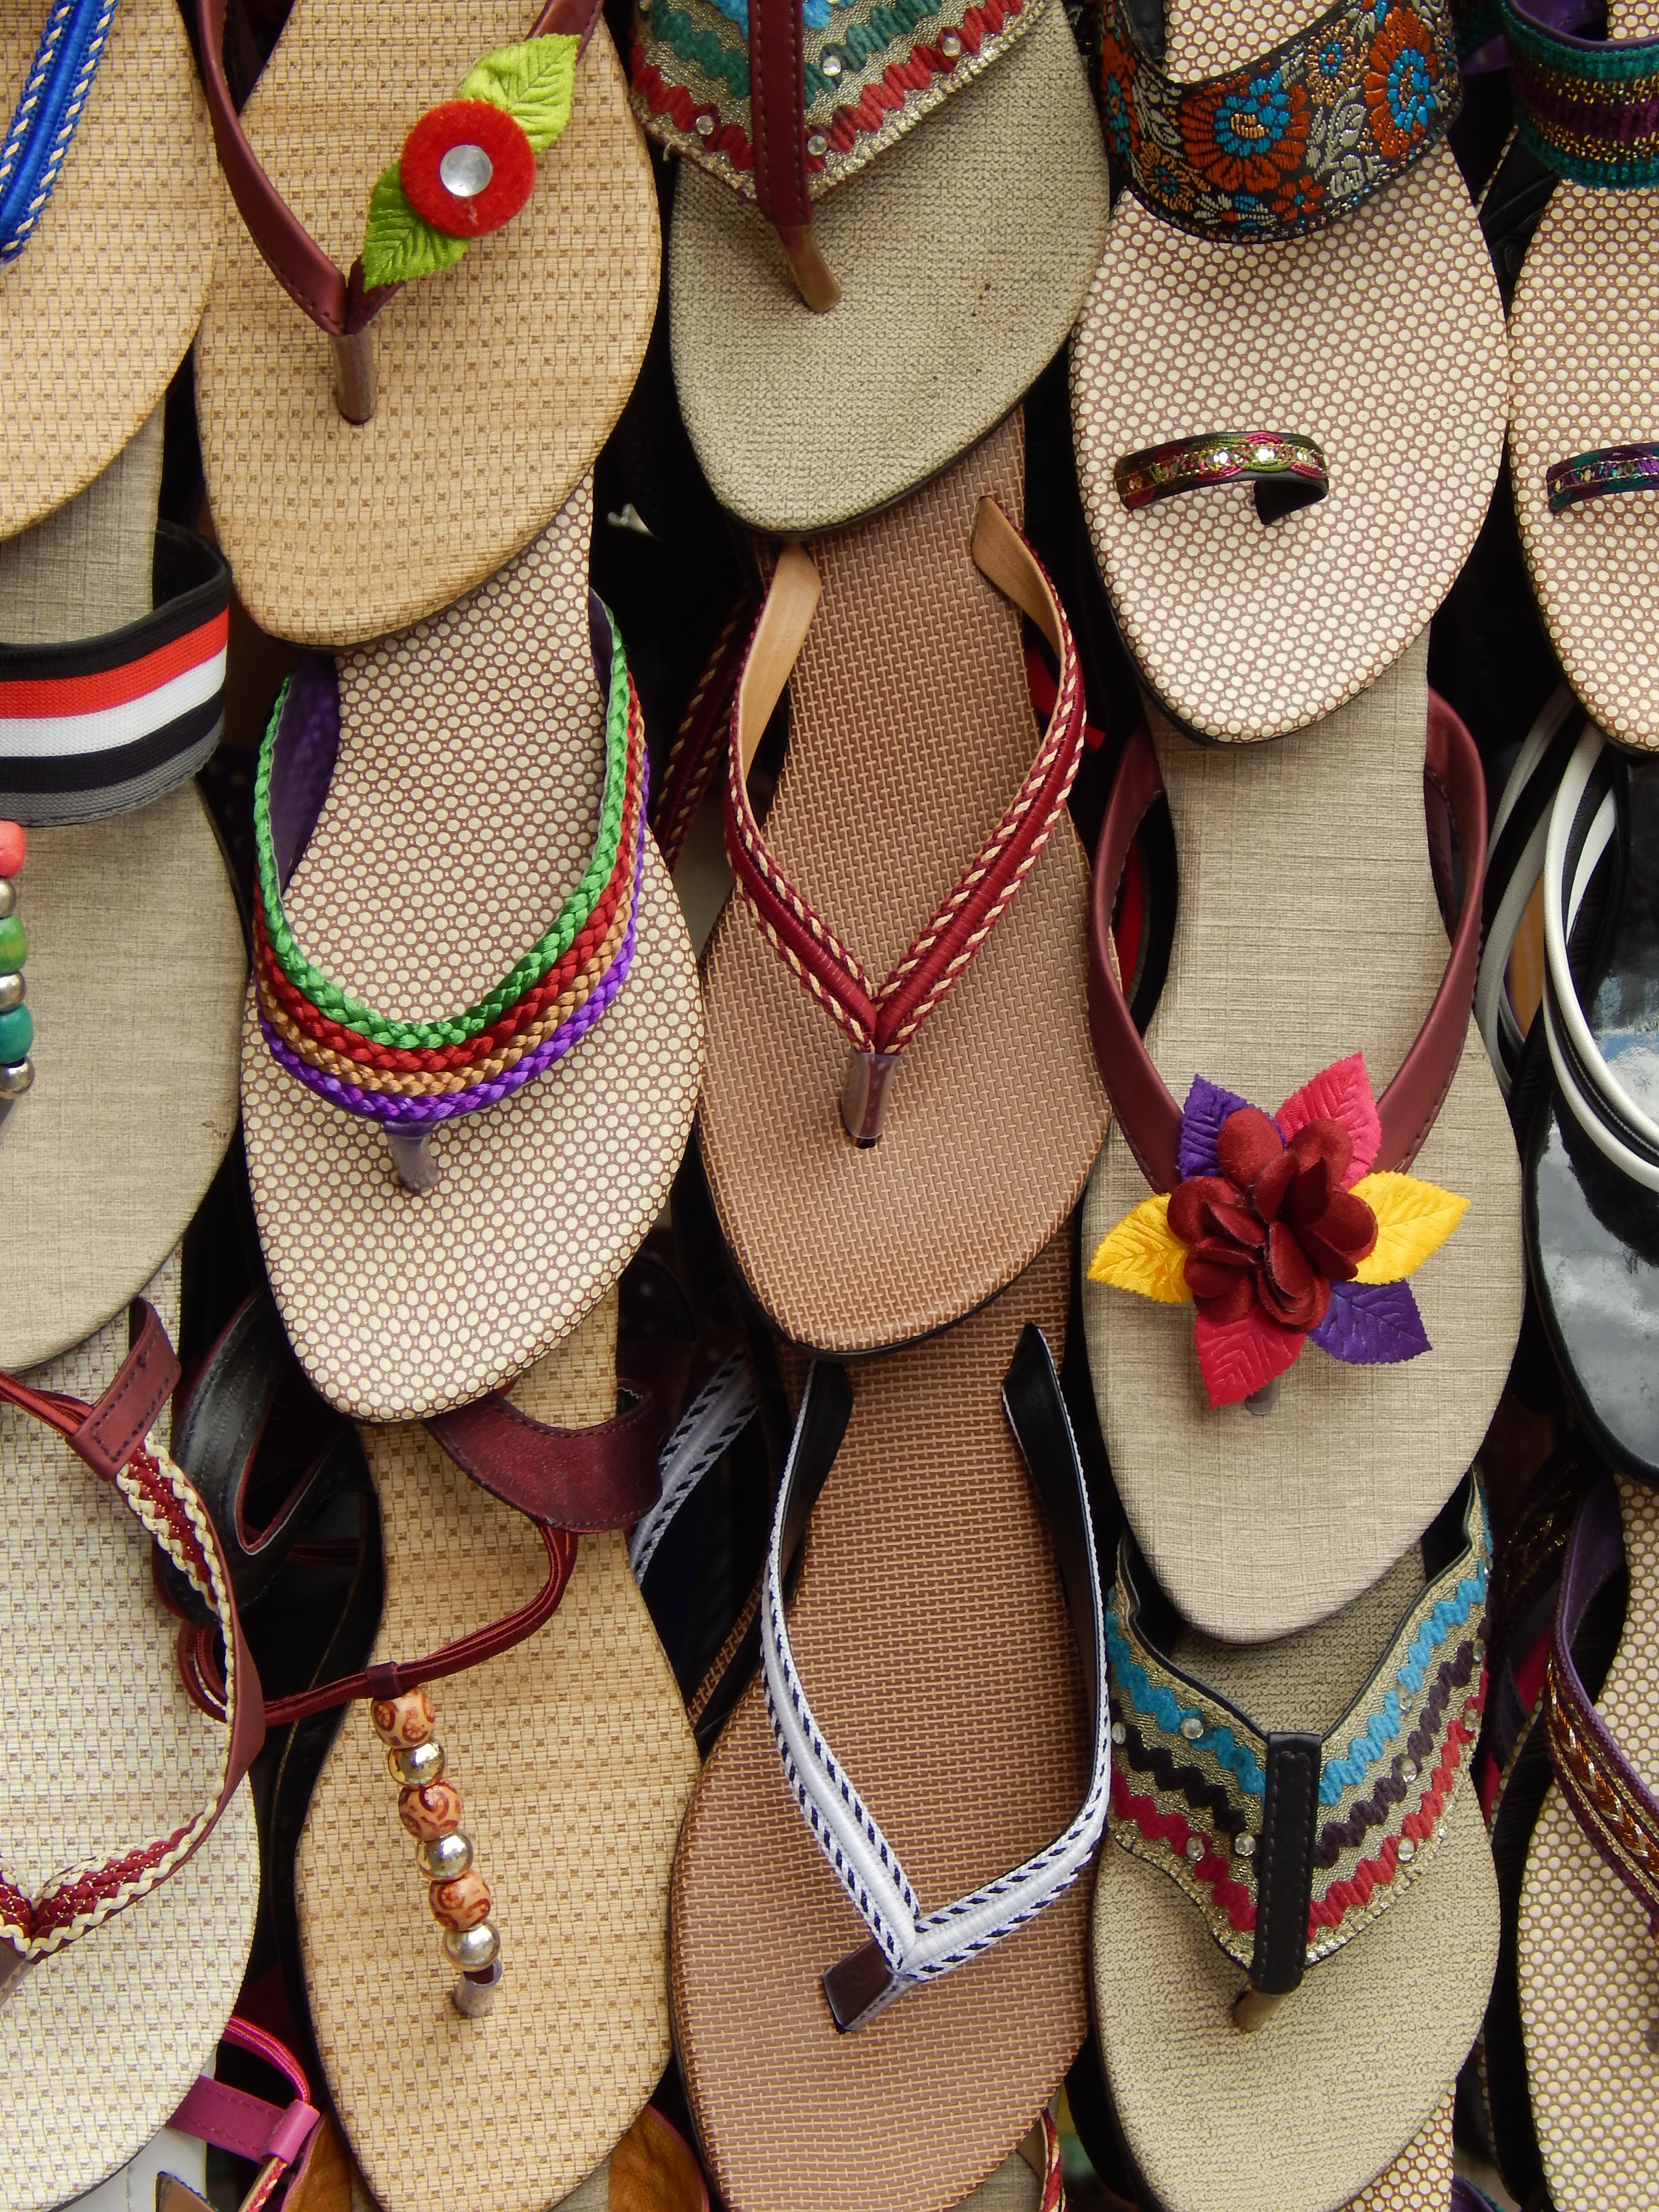
shoe, pattern, color, market, textile, shoes, art, design, footwear, india, bangalore, fashion accessory